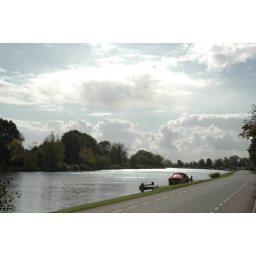
A road by river Amstel near Amstelveen, my workout venue